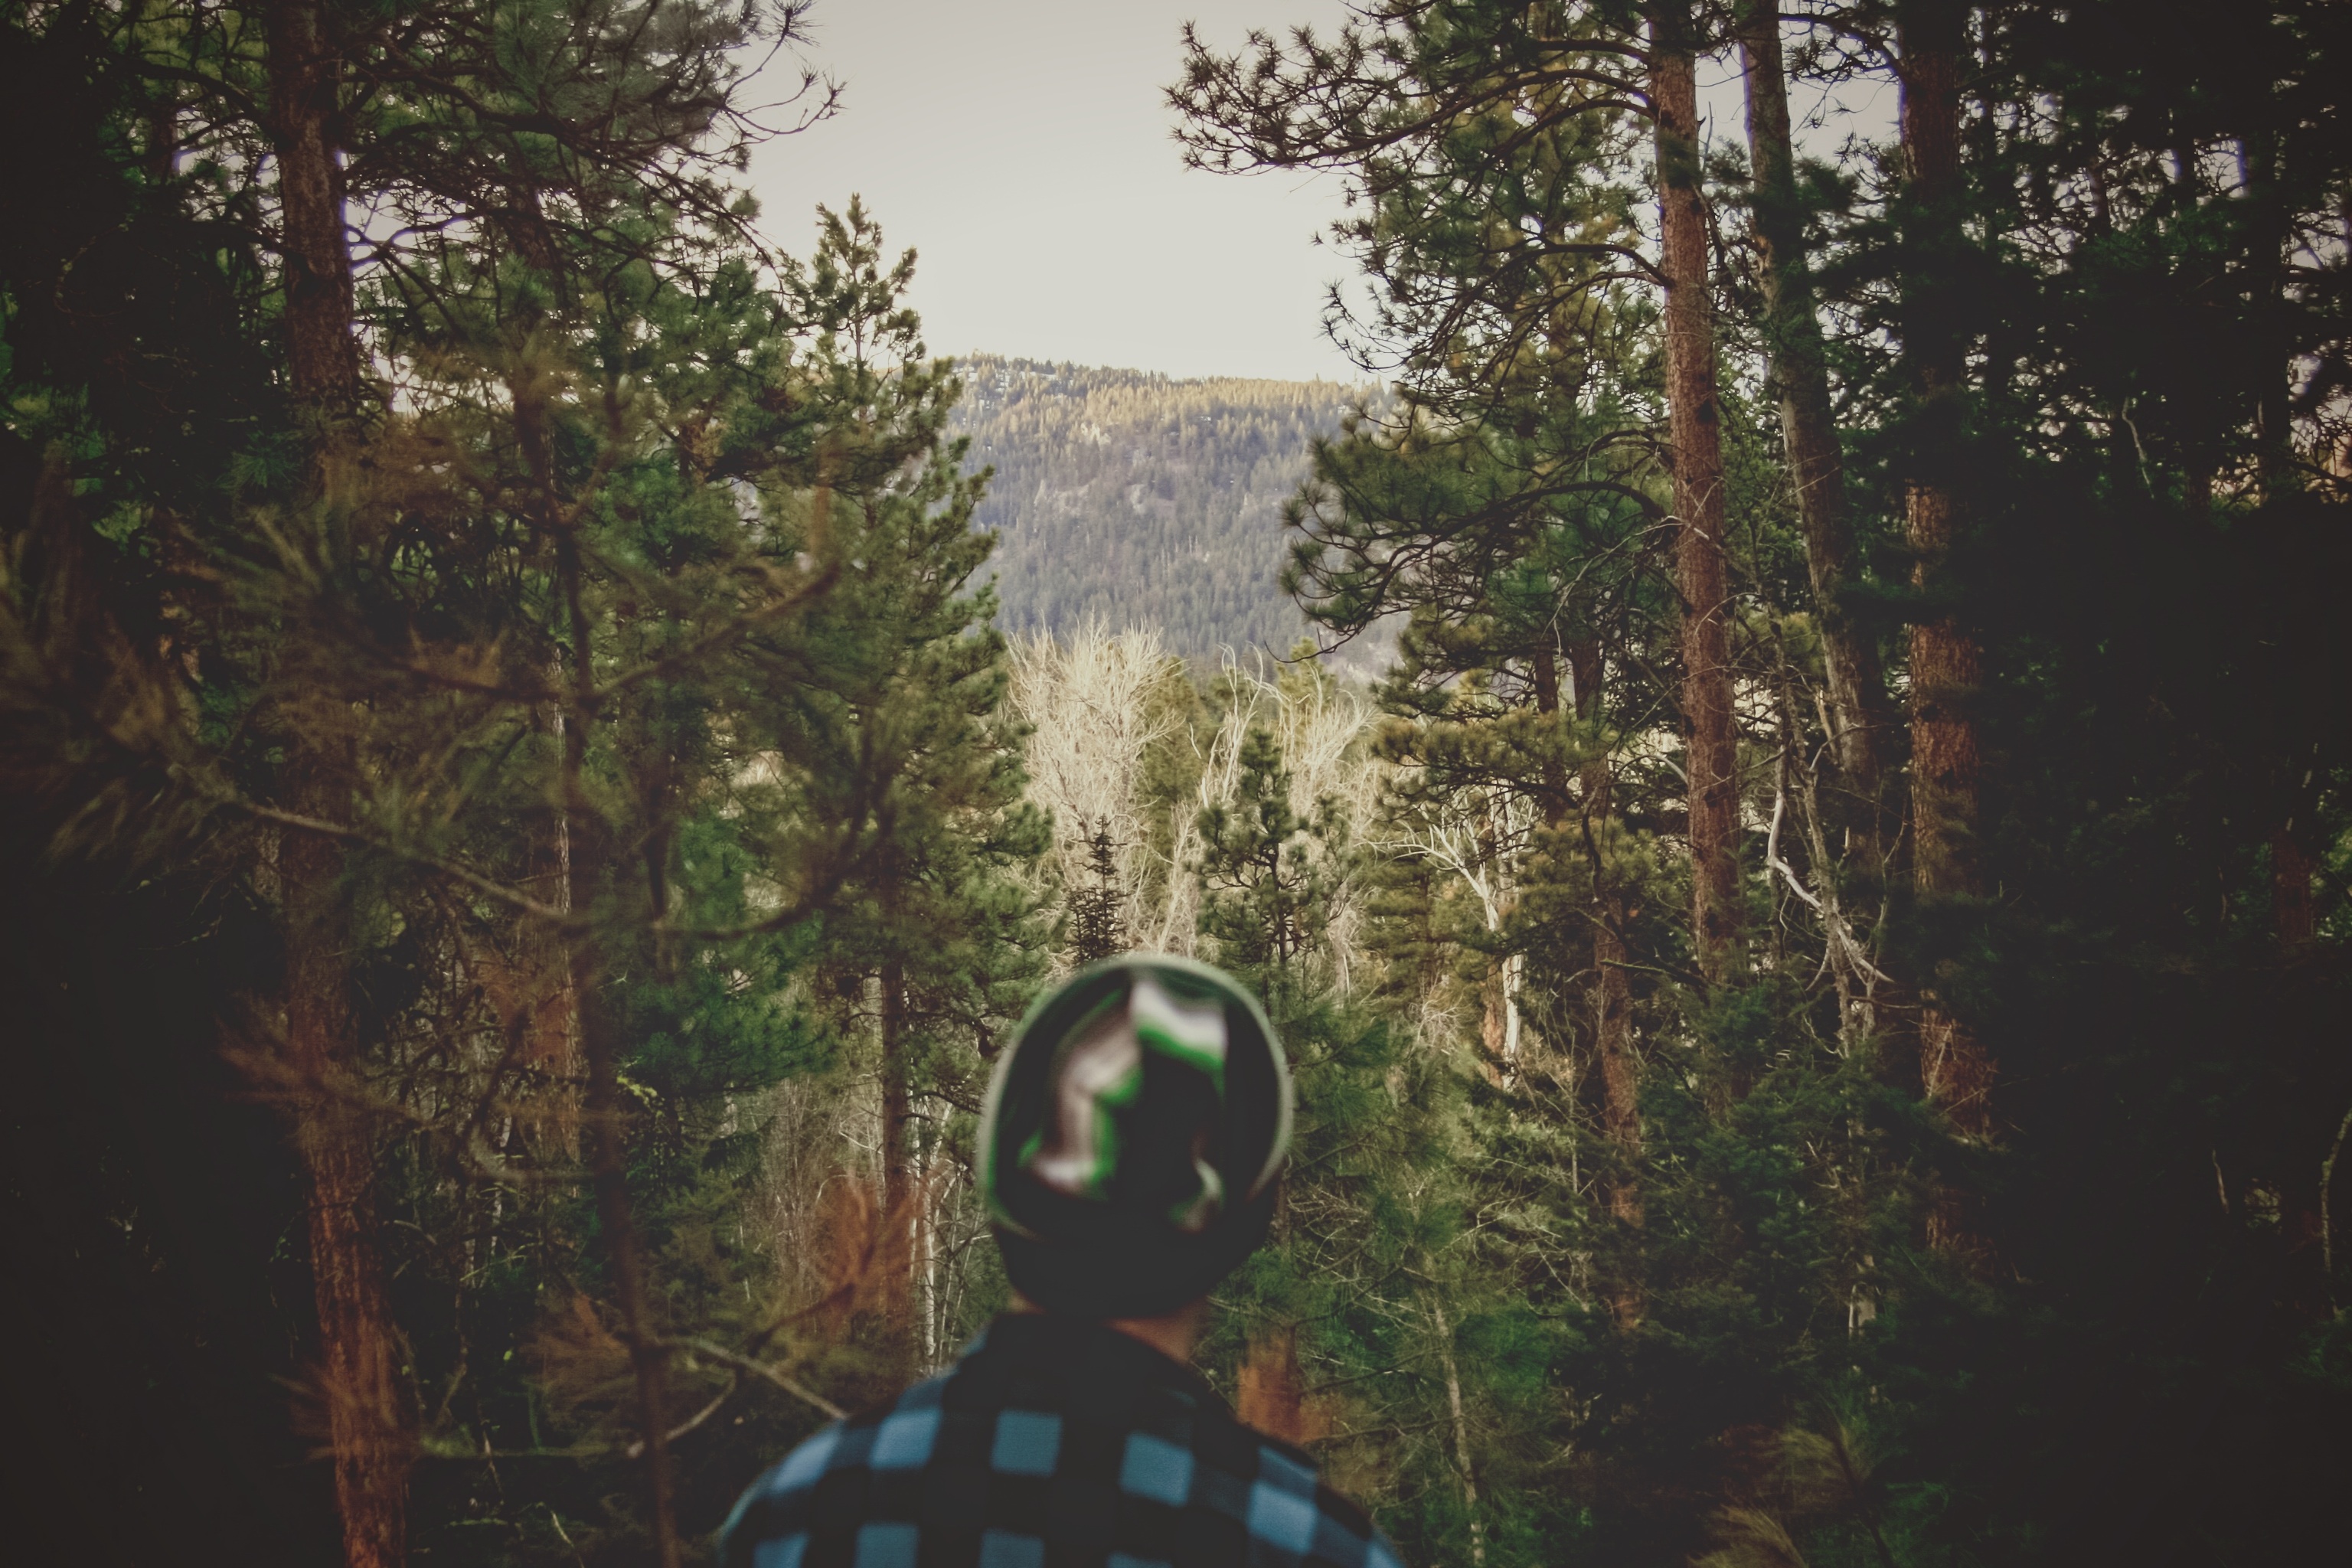
forest, jungle, woodland, habitat, screenshot, natural environment